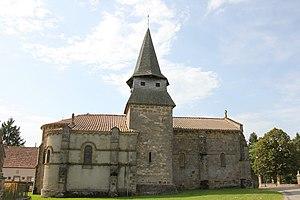
Louroux Bourbonnais Eglise St Martin exterieur
Louroux-Bourbonnais est une commune française, située dans le département de l'Allier en région Auvergne-Rhône-Alpes.
Cet article recense une partie des monuments historiques de l'Allier, en France.
L'église Saint-Martin est une église située à Louroux-Bourbonnais, en France.